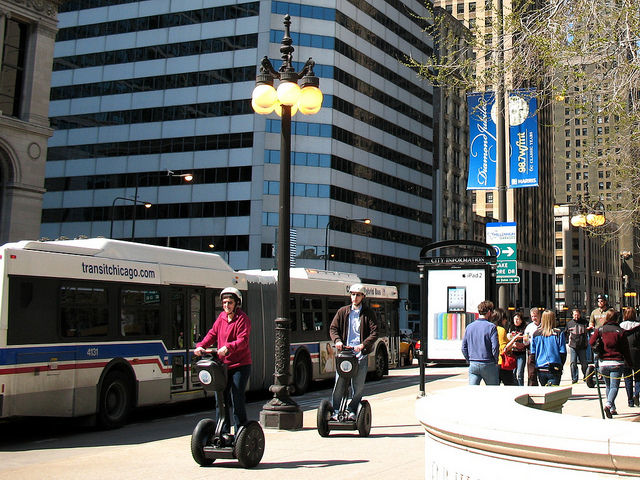
user: Given an image and a question. Answer the question in a short answer. Question: Who invented the two wheel transportation in this photo? Short Answer:
assistant: segway